Academy of Ancient Music

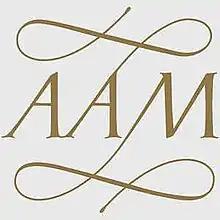

The Academy of Ancient Music (AAM) is a British period-instrument orchestra based in Cambridge, England. Founded by harpsichordist Christopher Hogwood in 1973, it was named after an 18th-century organisation of the same name (originally the Academy of Vocal Music). The musicians play on either original instruments from the period when the music was composed or modern copies of such instruments. They generally play Baroque, Classical, and sometimes Romantic music, although they have also played some new compositions for baroque orchestra in recent years.